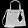
Label: Bag